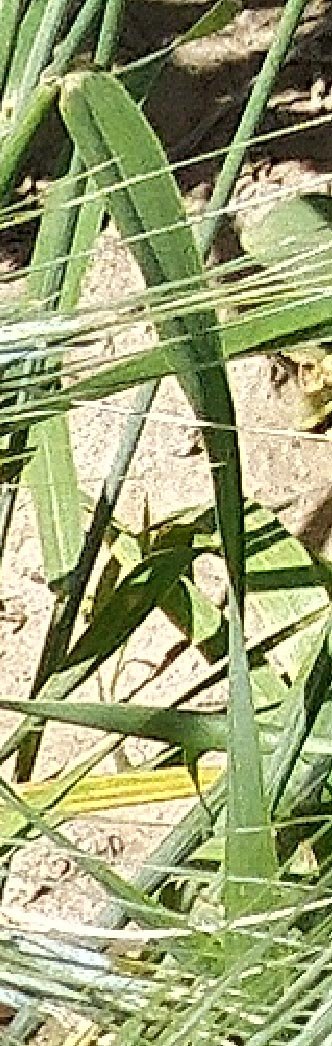
Label: Wheat___Healthy